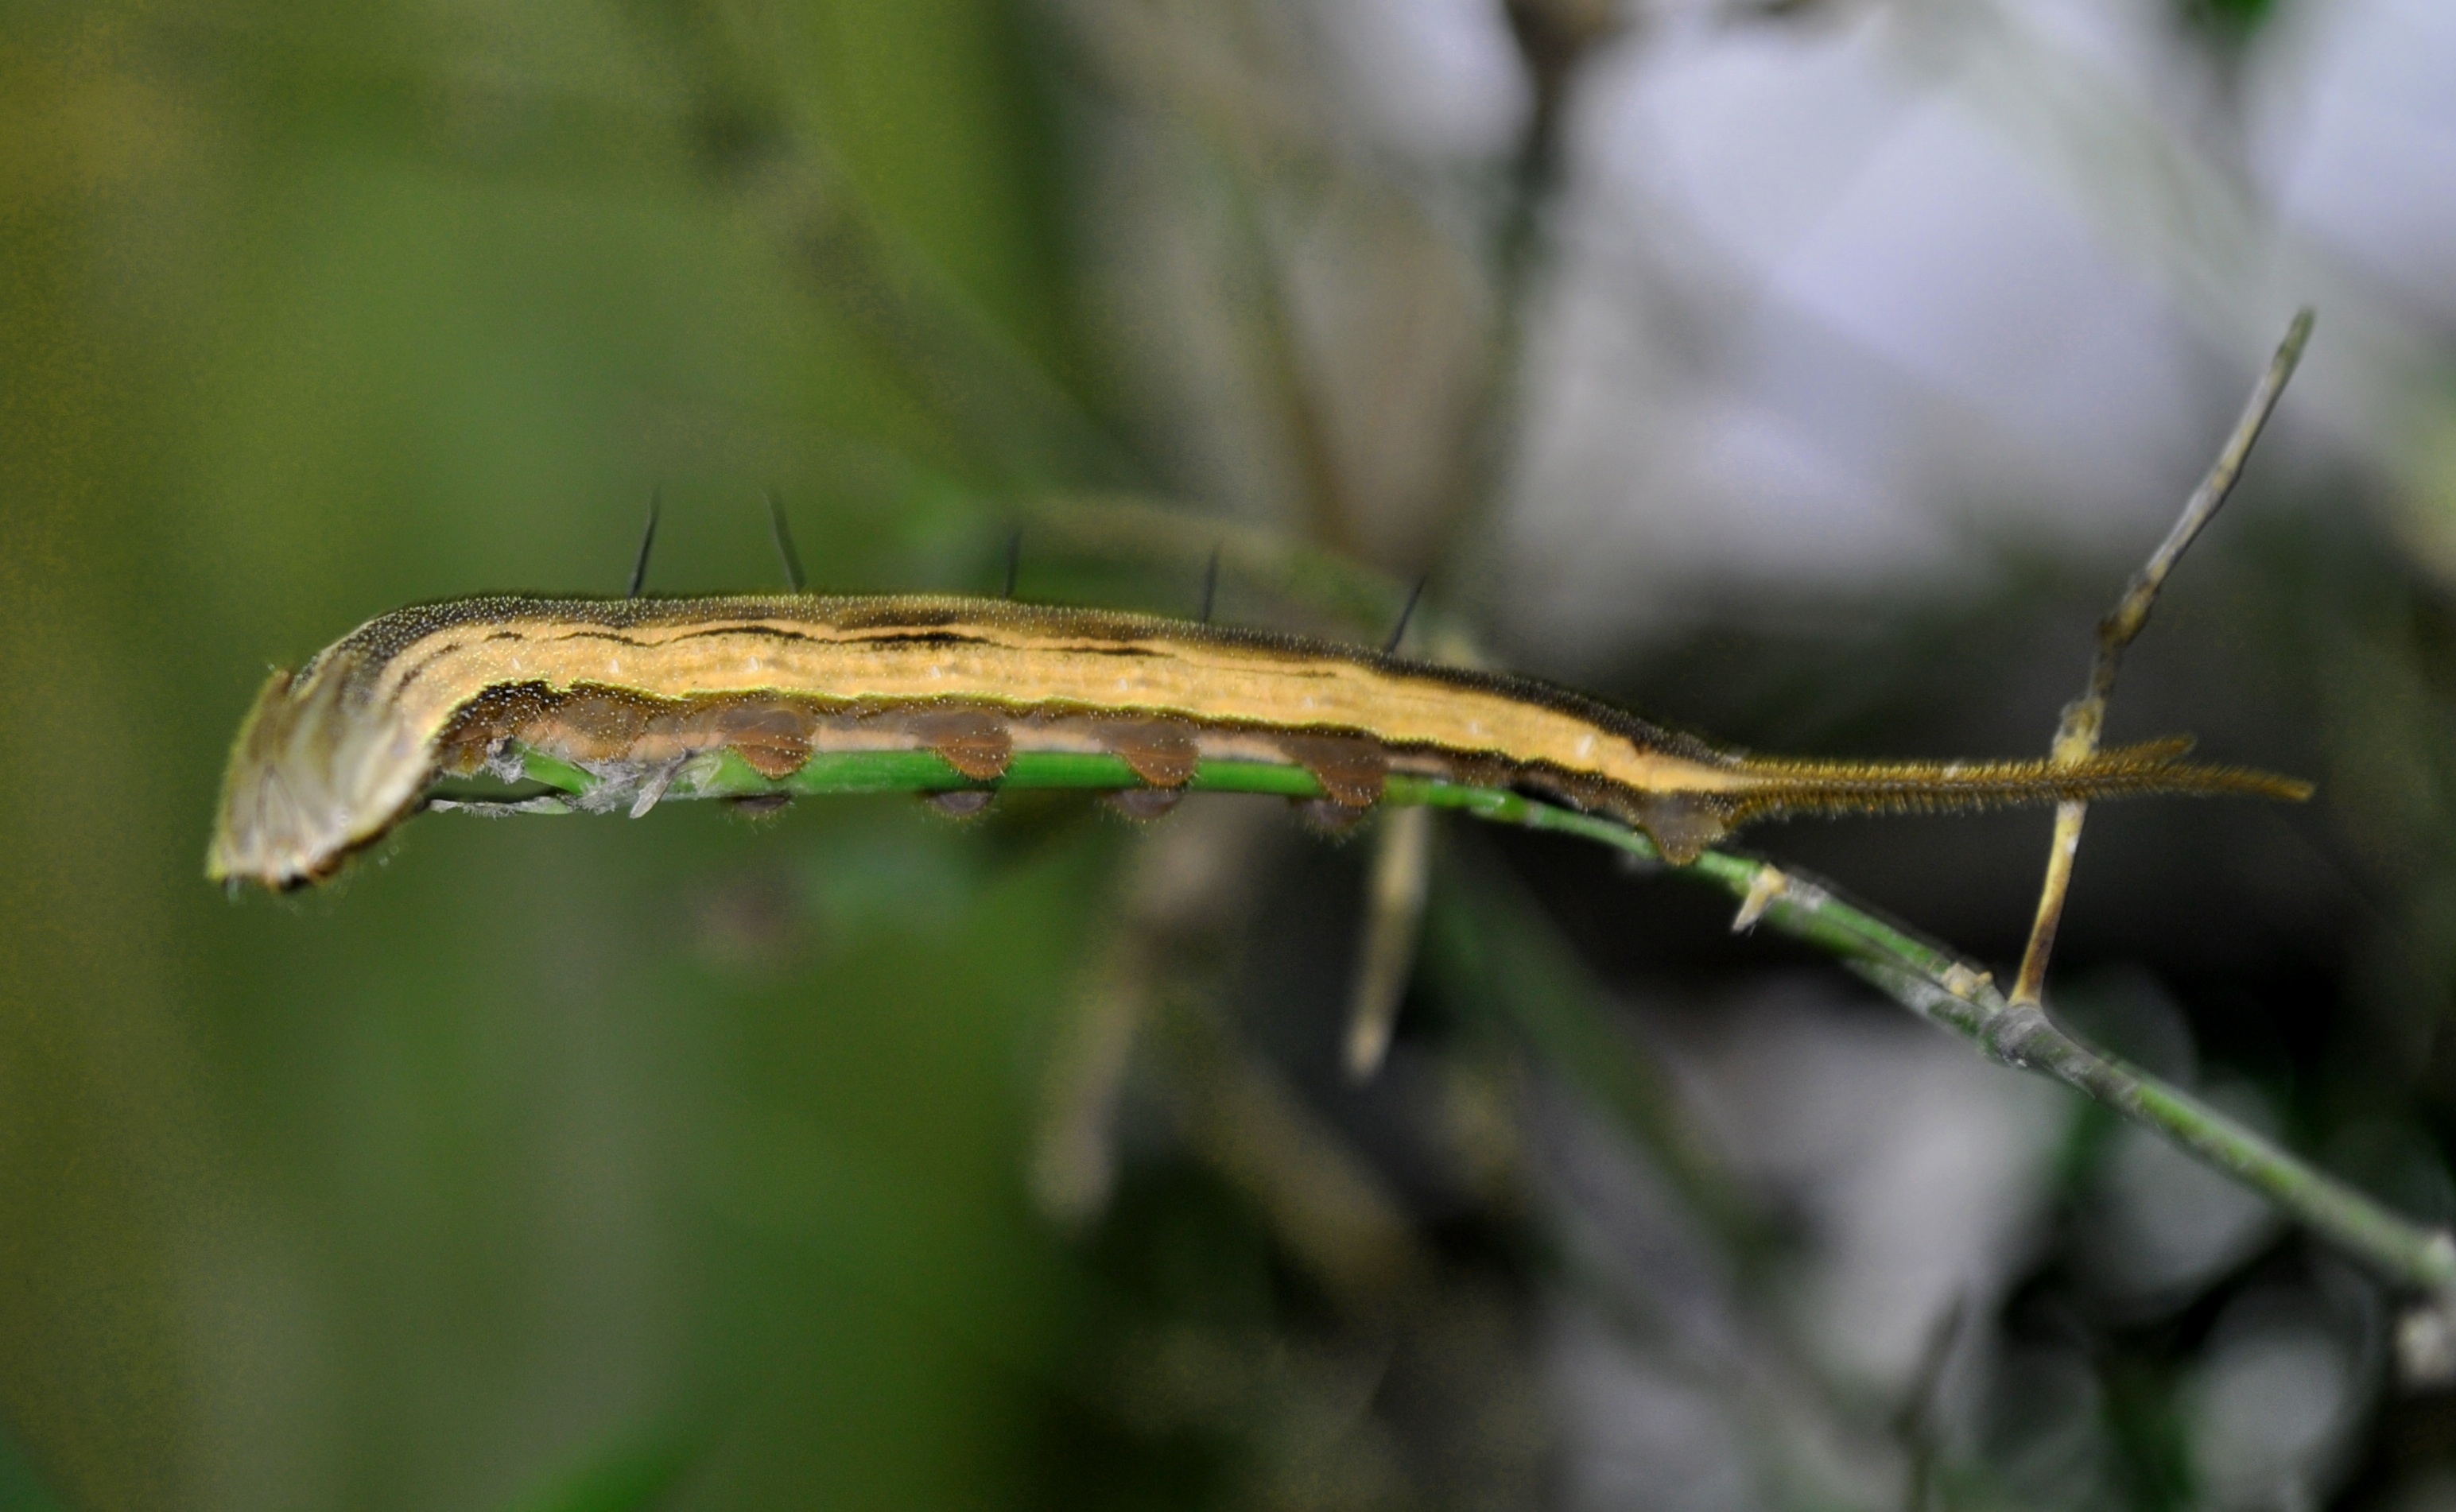
nature, grass, branch, blur, plant, leaf, wildlife, spring, green, insect, macro, moth, fauna, invertebrate, close up, larva, macro photography, arthropod, foreground, insects in plant, plant stem, moths and butterflies